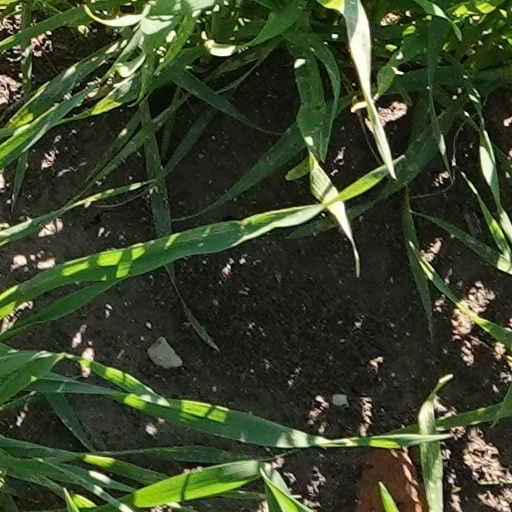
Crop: wheat